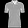
Label: T - shirt / top